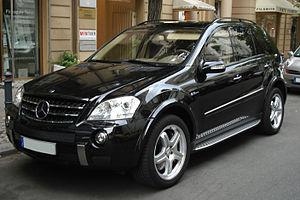
Mercedes-Benz est un constructeur allemand d'automobiles, de camions, d'autocars et d'autobus indépendant fondé en 1926 par trois autres constructeurs : Daimler-Motoren-Gesellschaft, Mercedes et Benz & Cⁱᵉ.